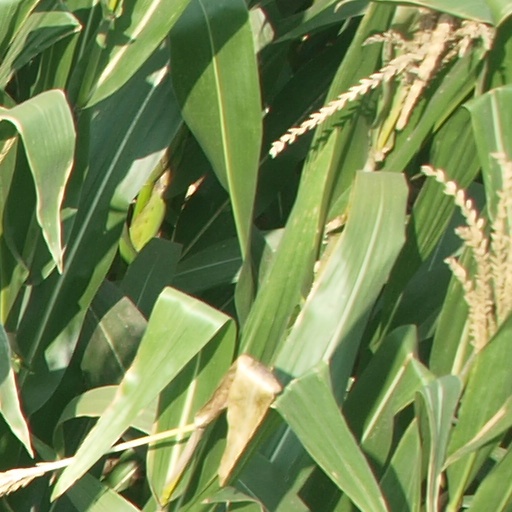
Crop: maize; corn